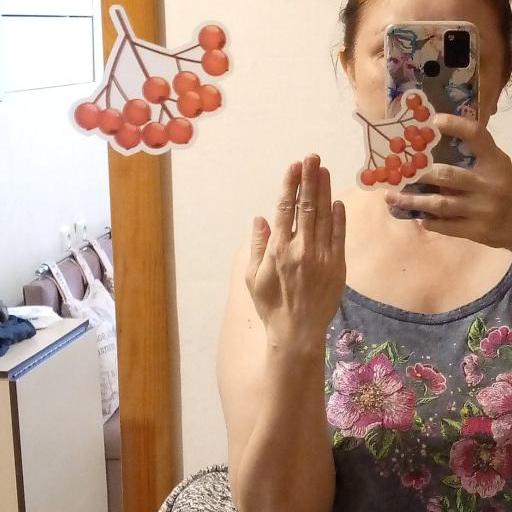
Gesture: stop_inverted